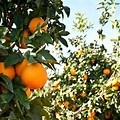
Label: mandarine